Polar seas

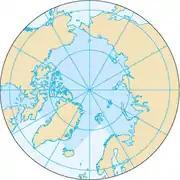
Arctic Ocean

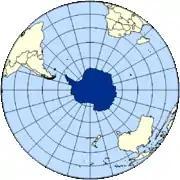
Antarctic and Southern Ocean

Relatively, the Antarctic seas and Southern Ocean surround the highest, driest, coldest and windiest continent on the Earth - Antarctica. Due to the low mean temperature, there is no riverine input into the Antarctic seas. And little input DOM, POC from land. In addition to relatively thin sea ice, thick and extensive ice shelves (floating glaciers) are present in the Antarctic region. More than 90% of the sea ice is first year (annual) ice and less than 2m thick. The first confirmed sighting of Antarctica can date back to the 1820.